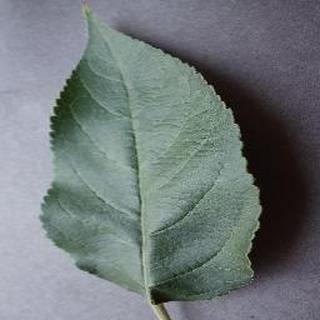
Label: healthy_apple